Survivor: Palau

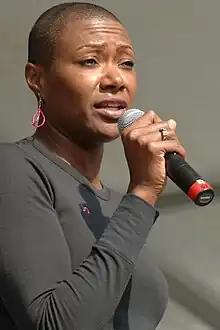
Jolanda Jones

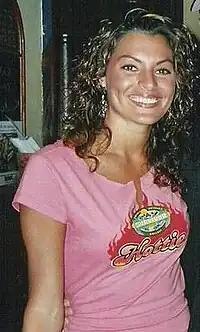
Stephenie LaGrossa

The two tribes were named Ulong (named after Ulong Island, one of Palau's tourist spots) and Koror (named after the capital city of Palau at the time). This was the first (and only) season in "Survivor" history not to have a merged tribe.